Ashfield, New South Wales

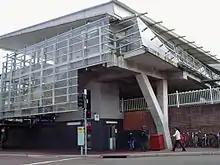
Ashfield railway station

Ashfield railway station is on the Main Suburban railway line of the Sydney Trains network. Ashfield was opened in 1855 as part of the original Sydney to Parramatta railway. It was renovated in 2002. There are express and all stations services to the City Circle, Homebush, Parramatta, Leppington and Liverpool.